Joseph Jean-Baptiste Albert

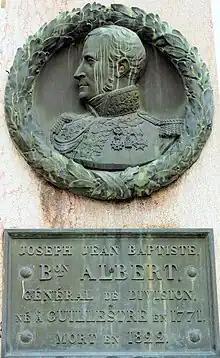
Commemorative plaque of Joseph Jean-Baptiste Albert in Guillestre, France, 2011

Joseph Jean-Baptiste, baron Albert (1771 – 1822) was a French "general de division" (major general). He fought at the Battle of Eylau, the Battle of Aspern-Essling and the Battle of Wagram. He was made a brigadier general in 1807. He was involved in the French invasion of Russia in 1812. He was made a baron of the First French Empire by Napoleon Bonaparte. He was a grand officer of the Legion of Honour and a knight of the Order of Saint Louis.